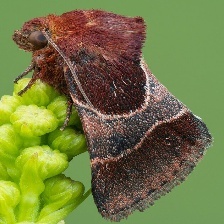
Species: ARCIGERA FLOWER MOTH